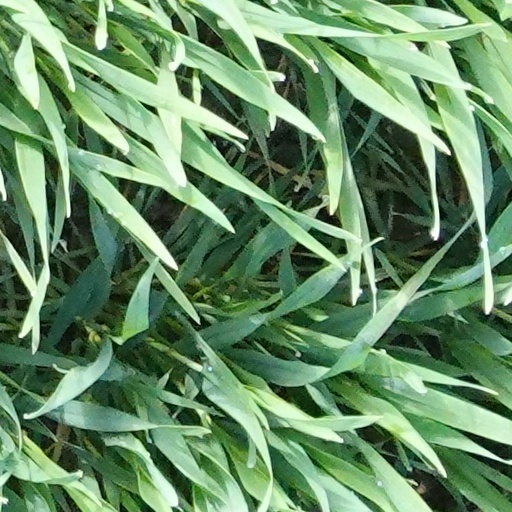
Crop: wheat